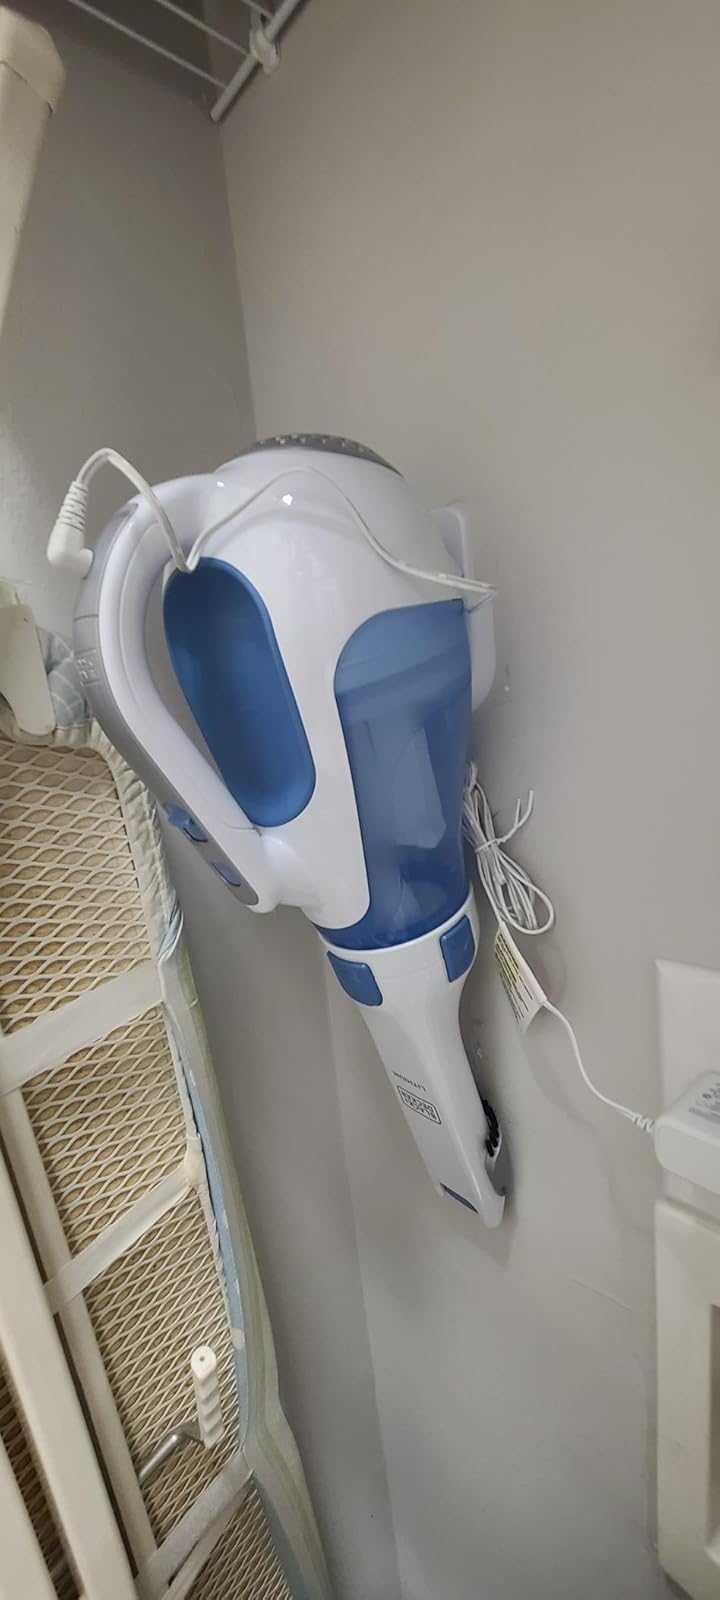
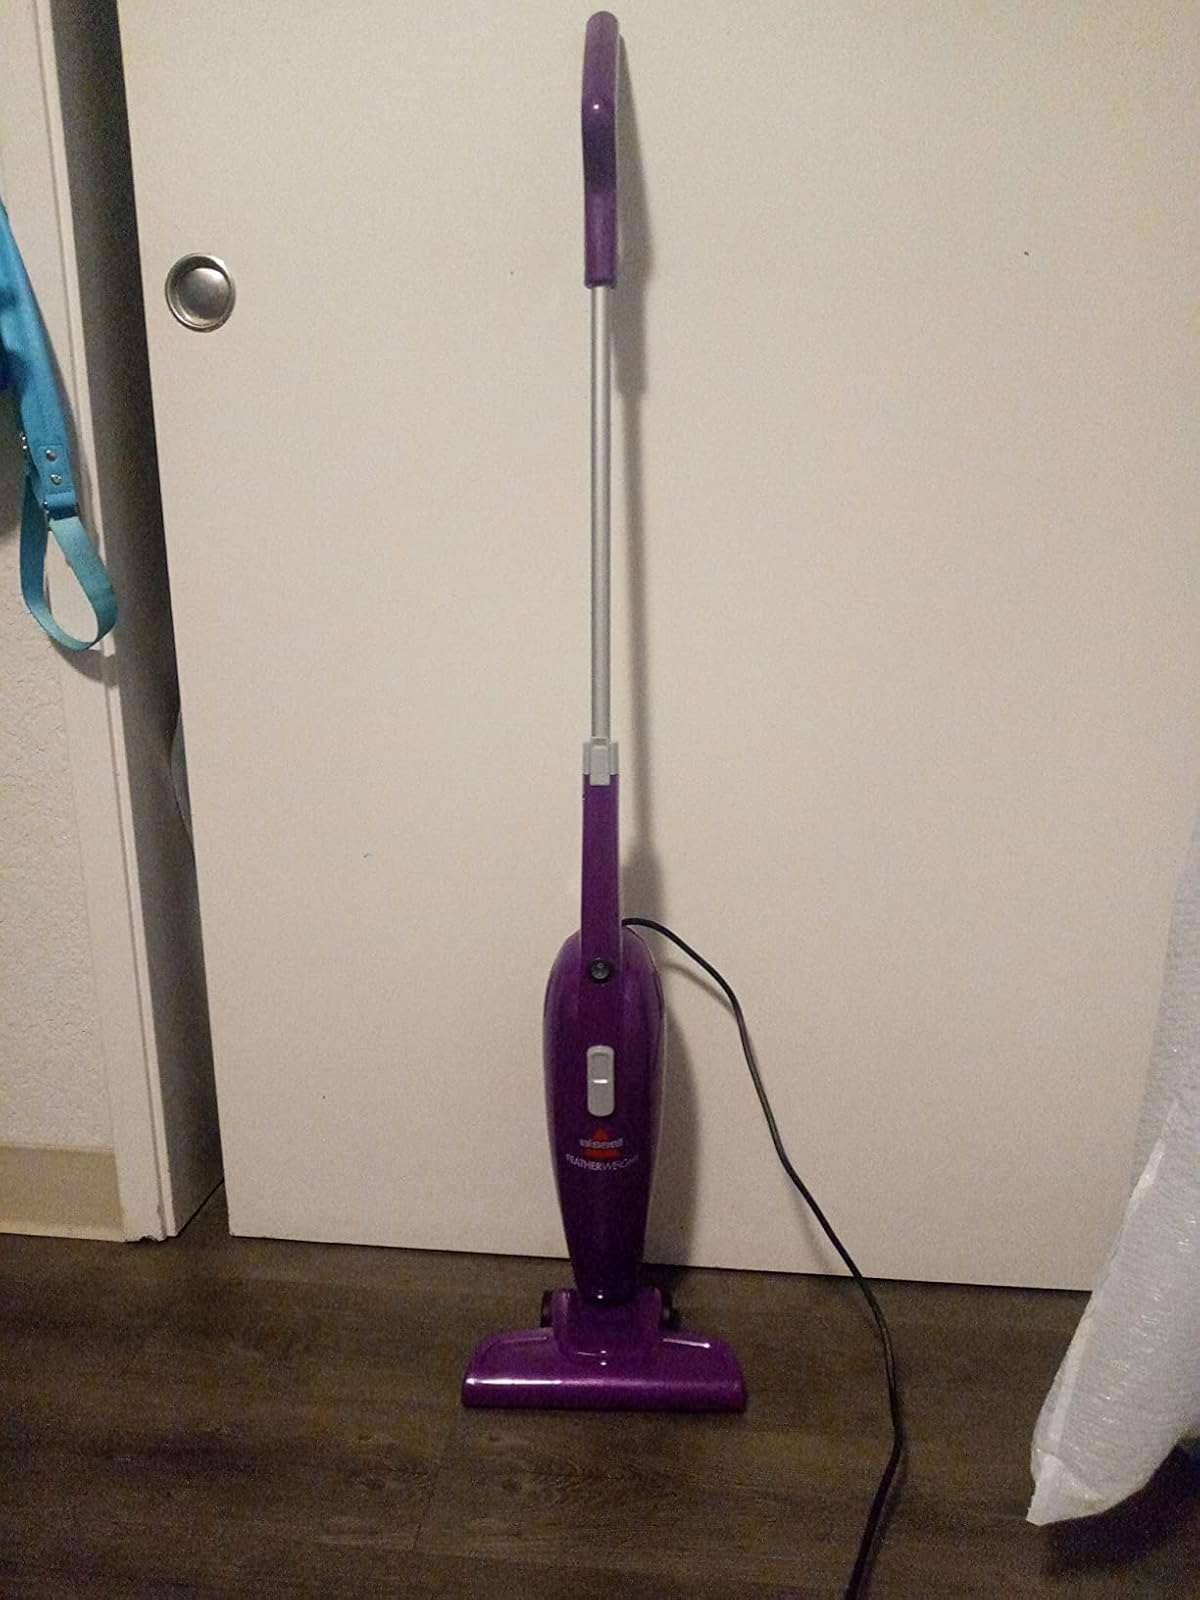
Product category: items_vacuum
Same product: no